Lublin Department

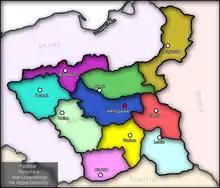
Administrative division of the Duchy of Warsaw, 1810–1815. Lublin Department is light blue in the south-east.

The Lublin Department (Polish: "Departament Lubelski") was a unit of administrative division and local government in Polish Duchy of Warsaw in years 1810–1815. Its capital was Lublin. The division contained 10 counties. In 1815 it was transformed into the Lublin Voivodeship.